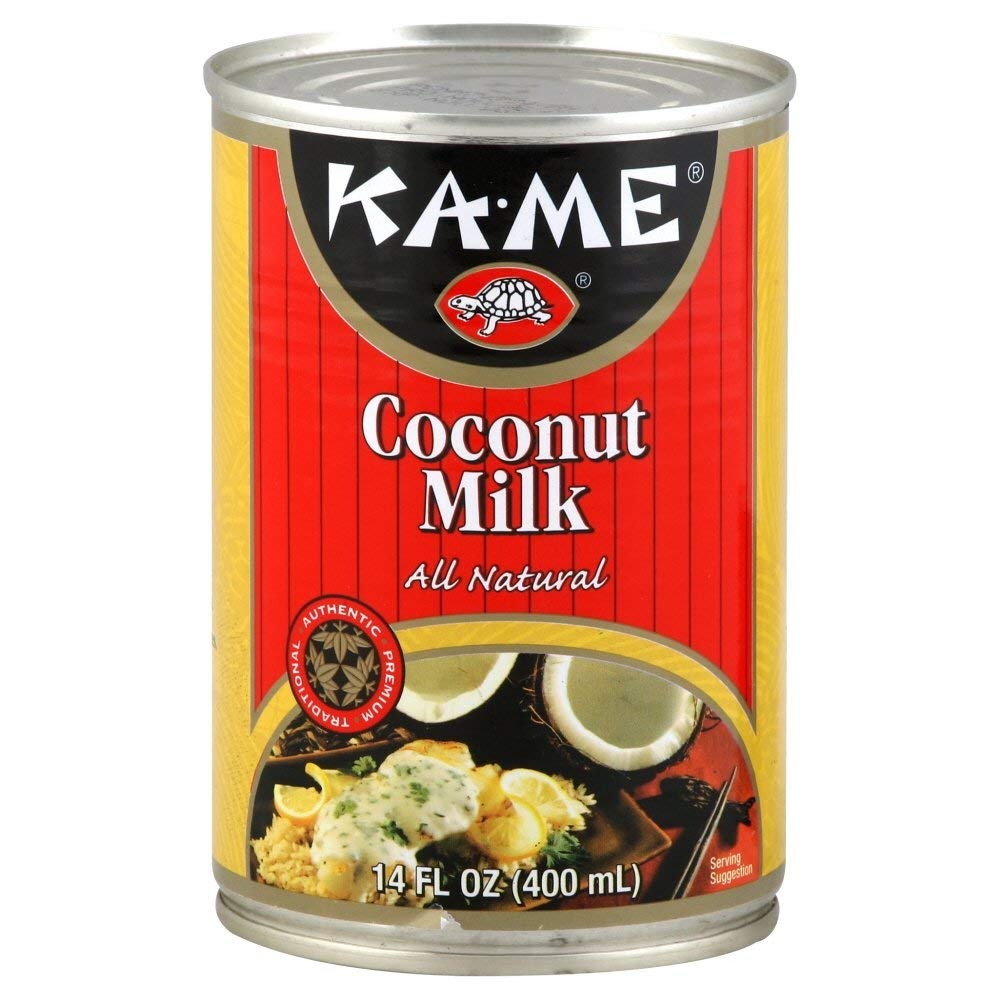
Item Name: Kame Coconut Milk, 14-Ounce (Pack of 12)
Bullet Point: 14 Ounces
Value: 168.0
Unit: Fl Oz

Price: 52.89